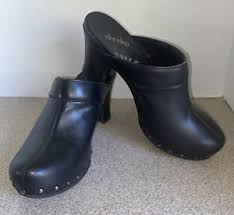
Label: Clog